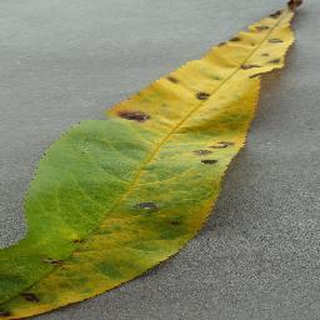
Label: peach_bacterial_spot